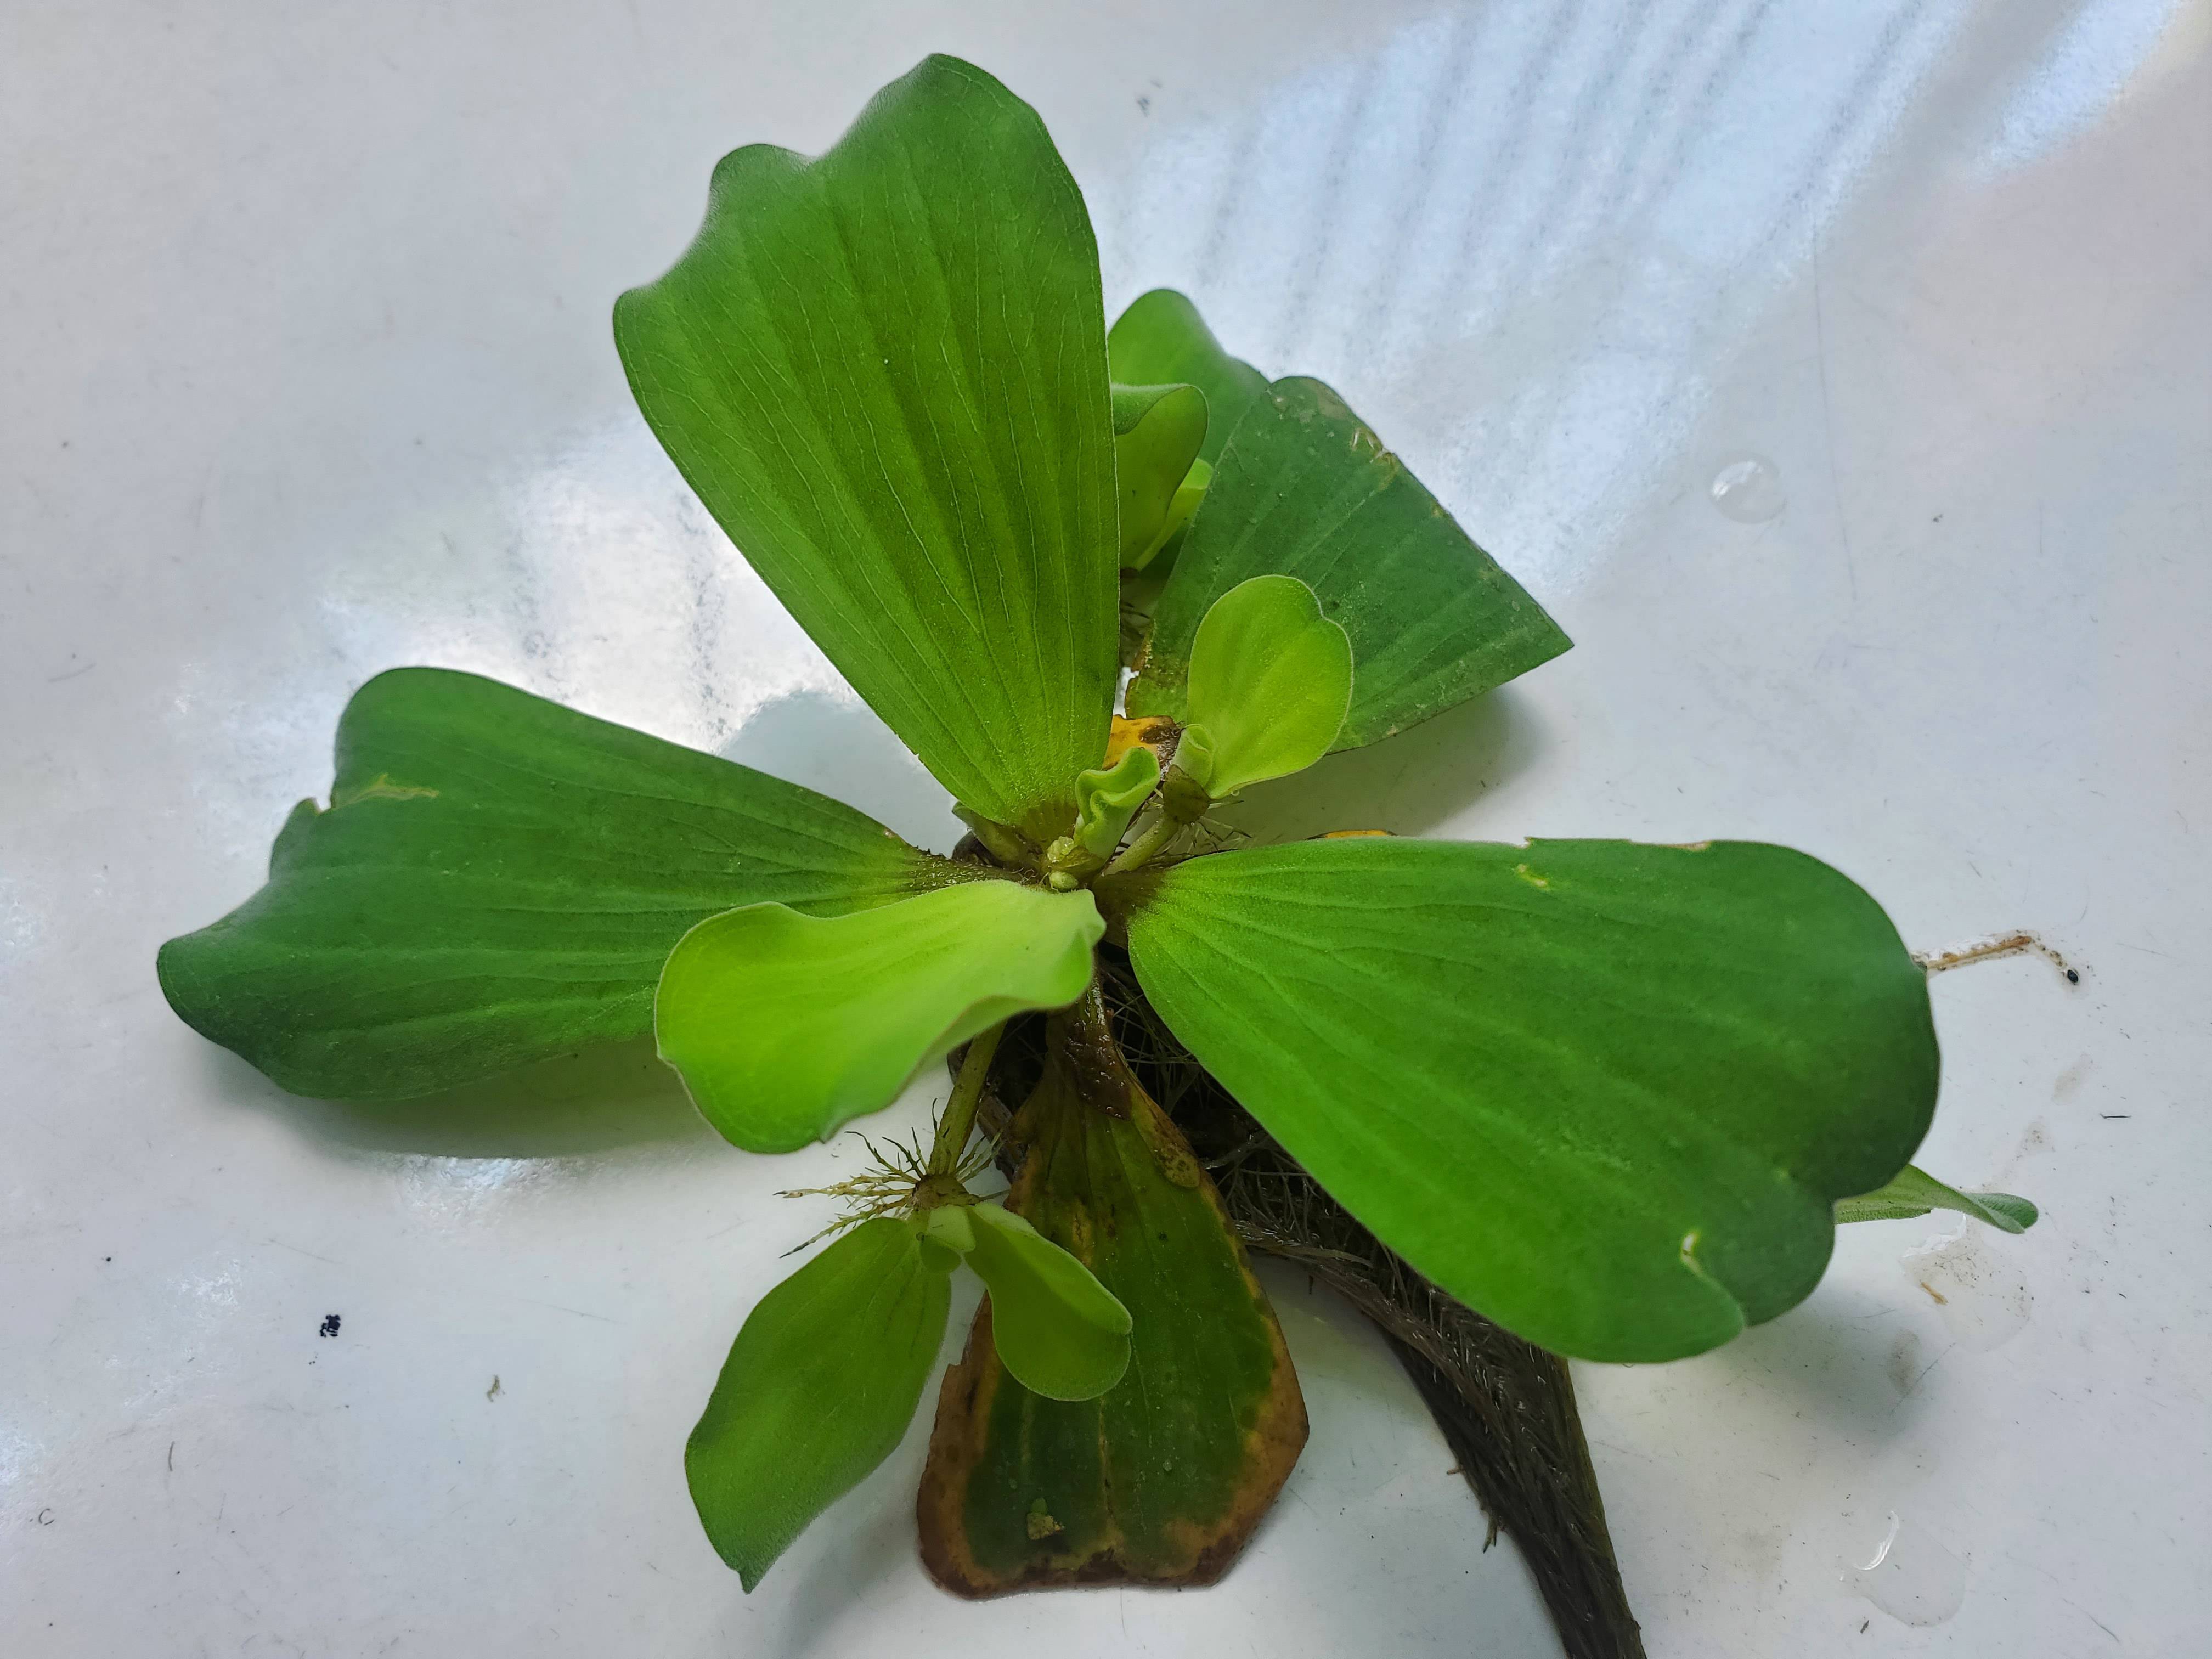
Species: Water Lettuce (Pistia stratiotes)